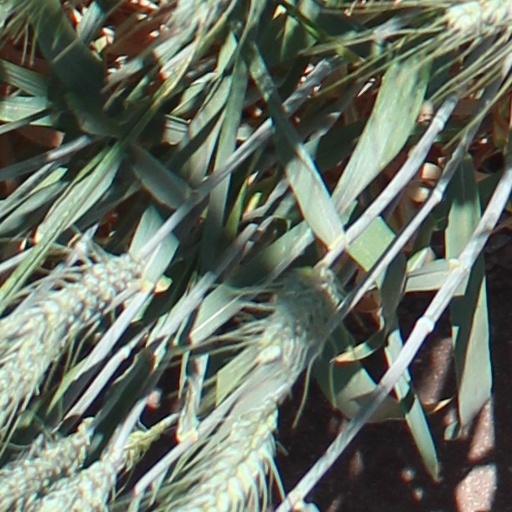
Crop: wheat